Hull and Doncaster Branch

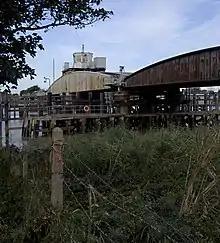
Skelton Viaduct "or" Goole swing bridge (2009)

The line was to run from the NER's Hull and Selby Line west of Staddlethorpe station at "Staddlethorpe junction"; to a connection with the SYR southwest of Thorne, joining the main line at "Thorne junction"; with a chord making a connection to the WP&GR's (L&YR) existing railway at Goole from "Potter's Grange junction". The act allowed £310,000 in shares, and £103,000 in loans to be raised specifically for the construction of the line.